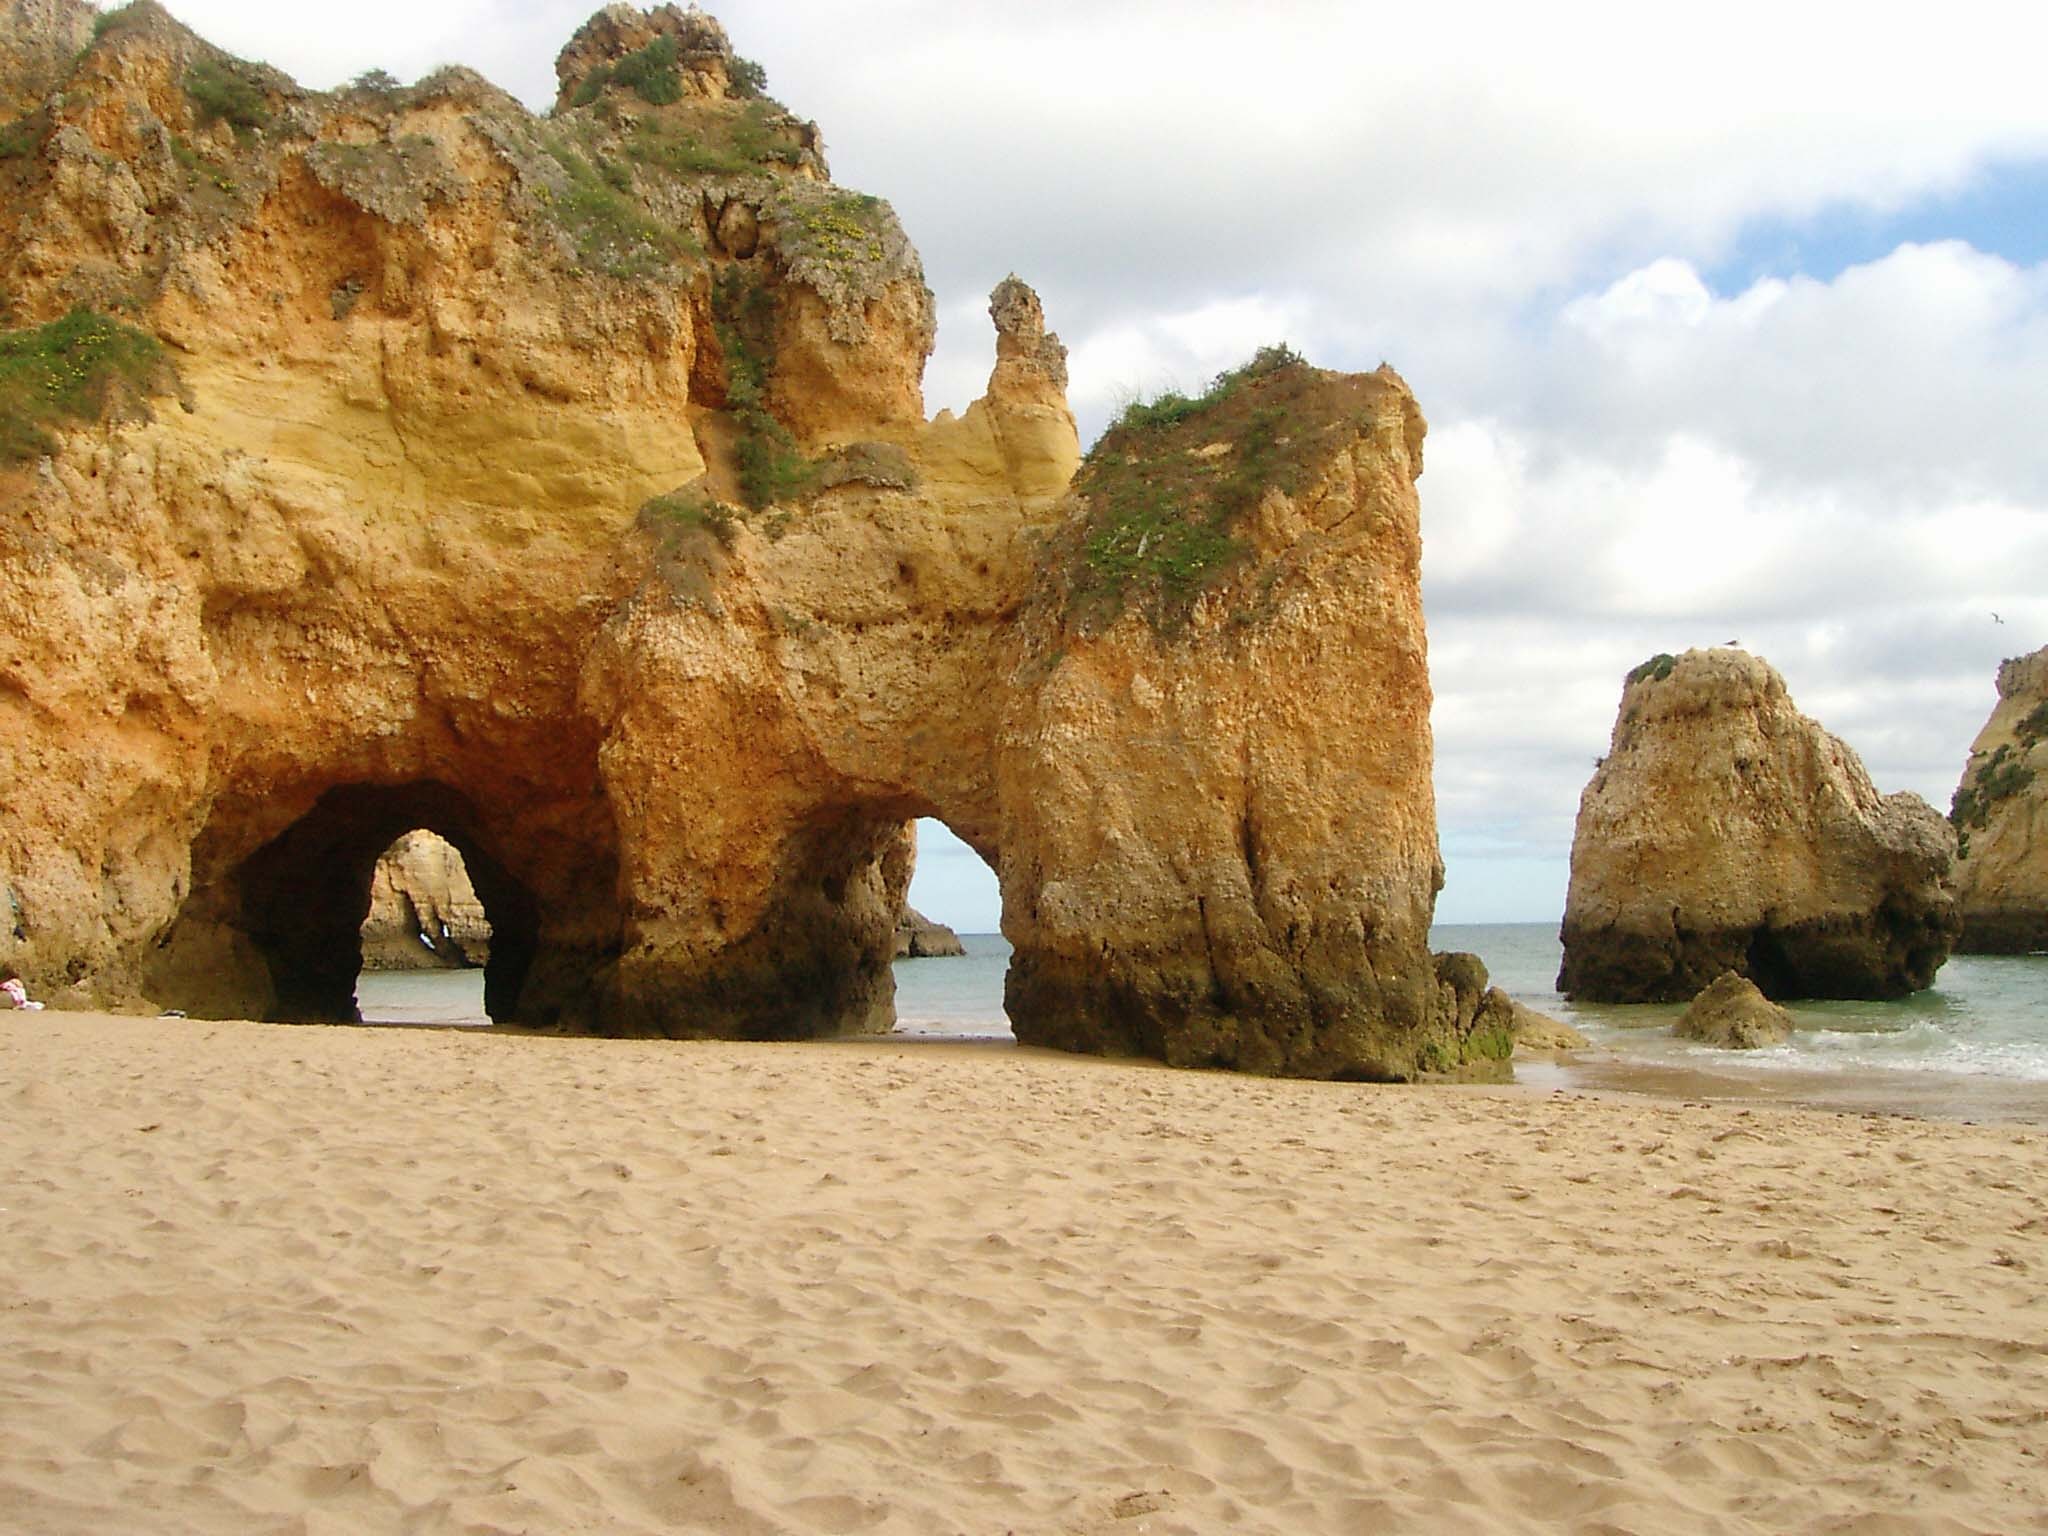
beach, landscape, sea, coast, water, nature, sand, rock, sky, sun, wave, summer, formation, cliff, swim, arch, mediterranean, holiday, blue, tourism, terrain, relaxation, geology, cliffs, atlantic, booked, algarve, beach water, by the sea, natural arch, historic site, promontory, tresirmaos, coastal and oceanic landforms